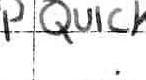
Label: quickly